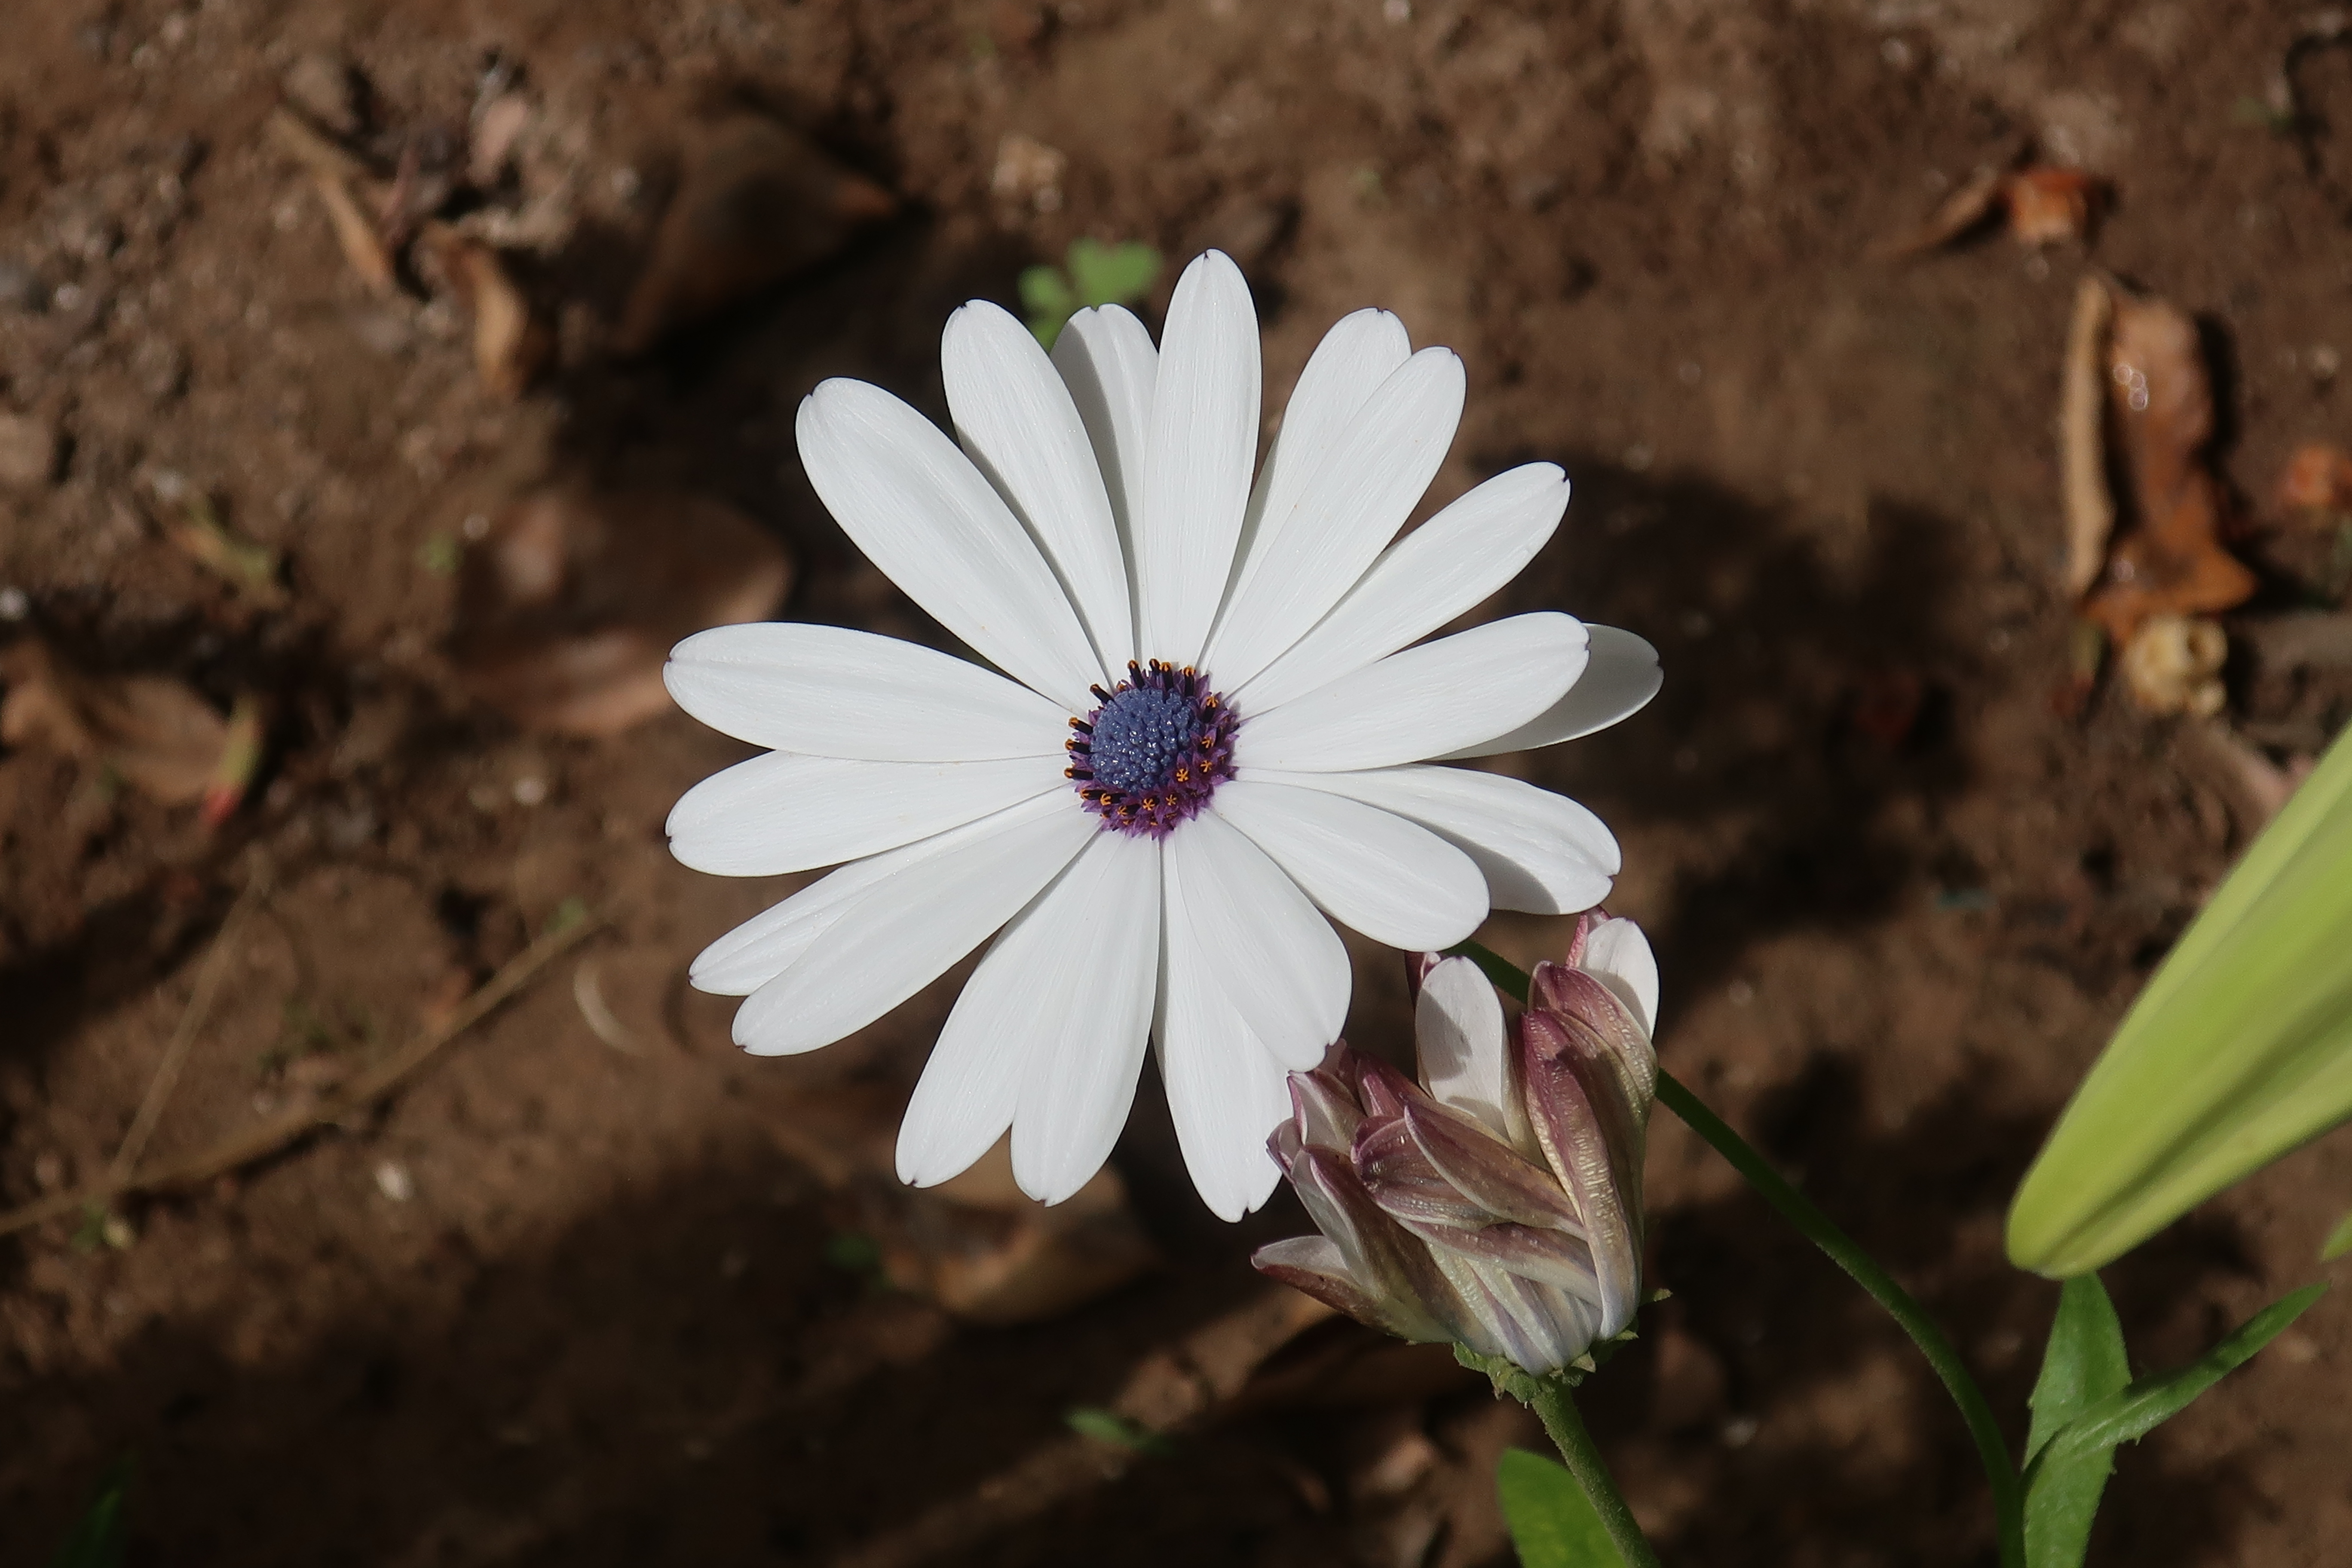
flower, tree, nature, branch, plant, floral, butterfly, forest, white, petal, daisy, flowering plant, wildflower, botany, spring, leaf, african daisy, daisy family, aster, plant stem, herbaceous plant, annual plant